Virtual reality applications

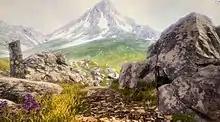
An example of a nature-oriented virtual environment made with real-time rendering engine Unity.

Studies on exposure to nature environments show how they are able to help individuals relax, recover attention capacity and cognitive function, reduce stress and stimulate positive moods. The Attention Restoration Theory and Stress Recovery Theory explain the mechanisms by which VR nature environments can lead to mental restoration. This is in contrast to urban environments that have shown to be less restorative.